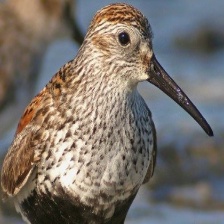
Species: DUNLIN
Scientific name: CALIDRIS ALPINA
ImageNet parent category: red-backed_sandpiper